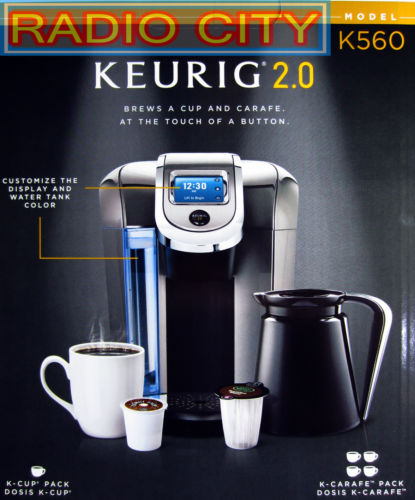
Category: coffee maker